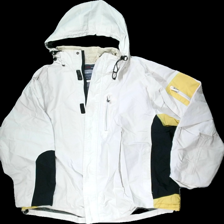
View: front
Type: Outerwear
Category: Men
Brand: Not in the list
Brand text on label: Typhoon rainwear
Colors: Multicolor, White, Black, Yellow
Material: 100% nylon
Cut: Regular
Size: XXL
Season: Autumn
Stains: Major
Price range: <50
Recommended usage: Export